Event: Nepal Earthquake
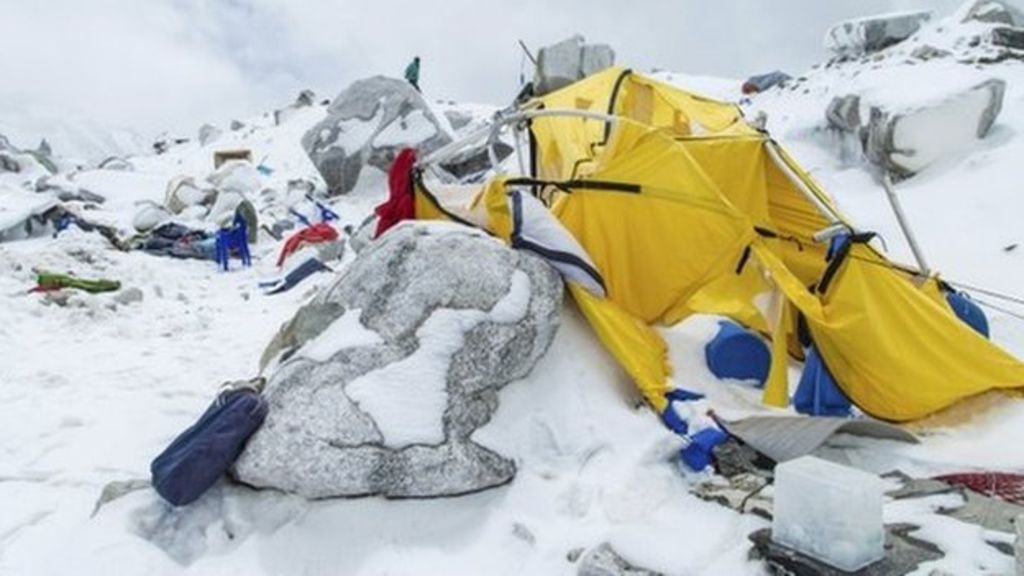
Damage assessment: no_damage